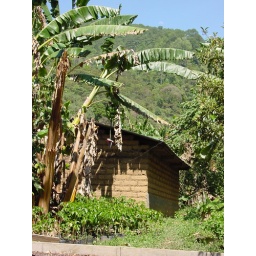
The moon, a banana plant and coffee tree saplings. It is very beautiful here in the forest.